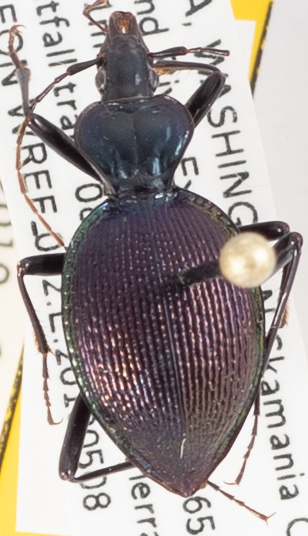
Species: Scaphinotus marginatus
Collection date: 2018-05-08
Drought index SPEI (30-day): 0.008
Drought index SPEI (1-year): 0.03
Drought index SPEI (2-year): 0.71